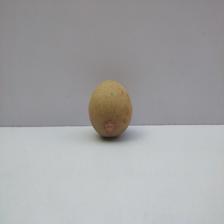
Size: Medium